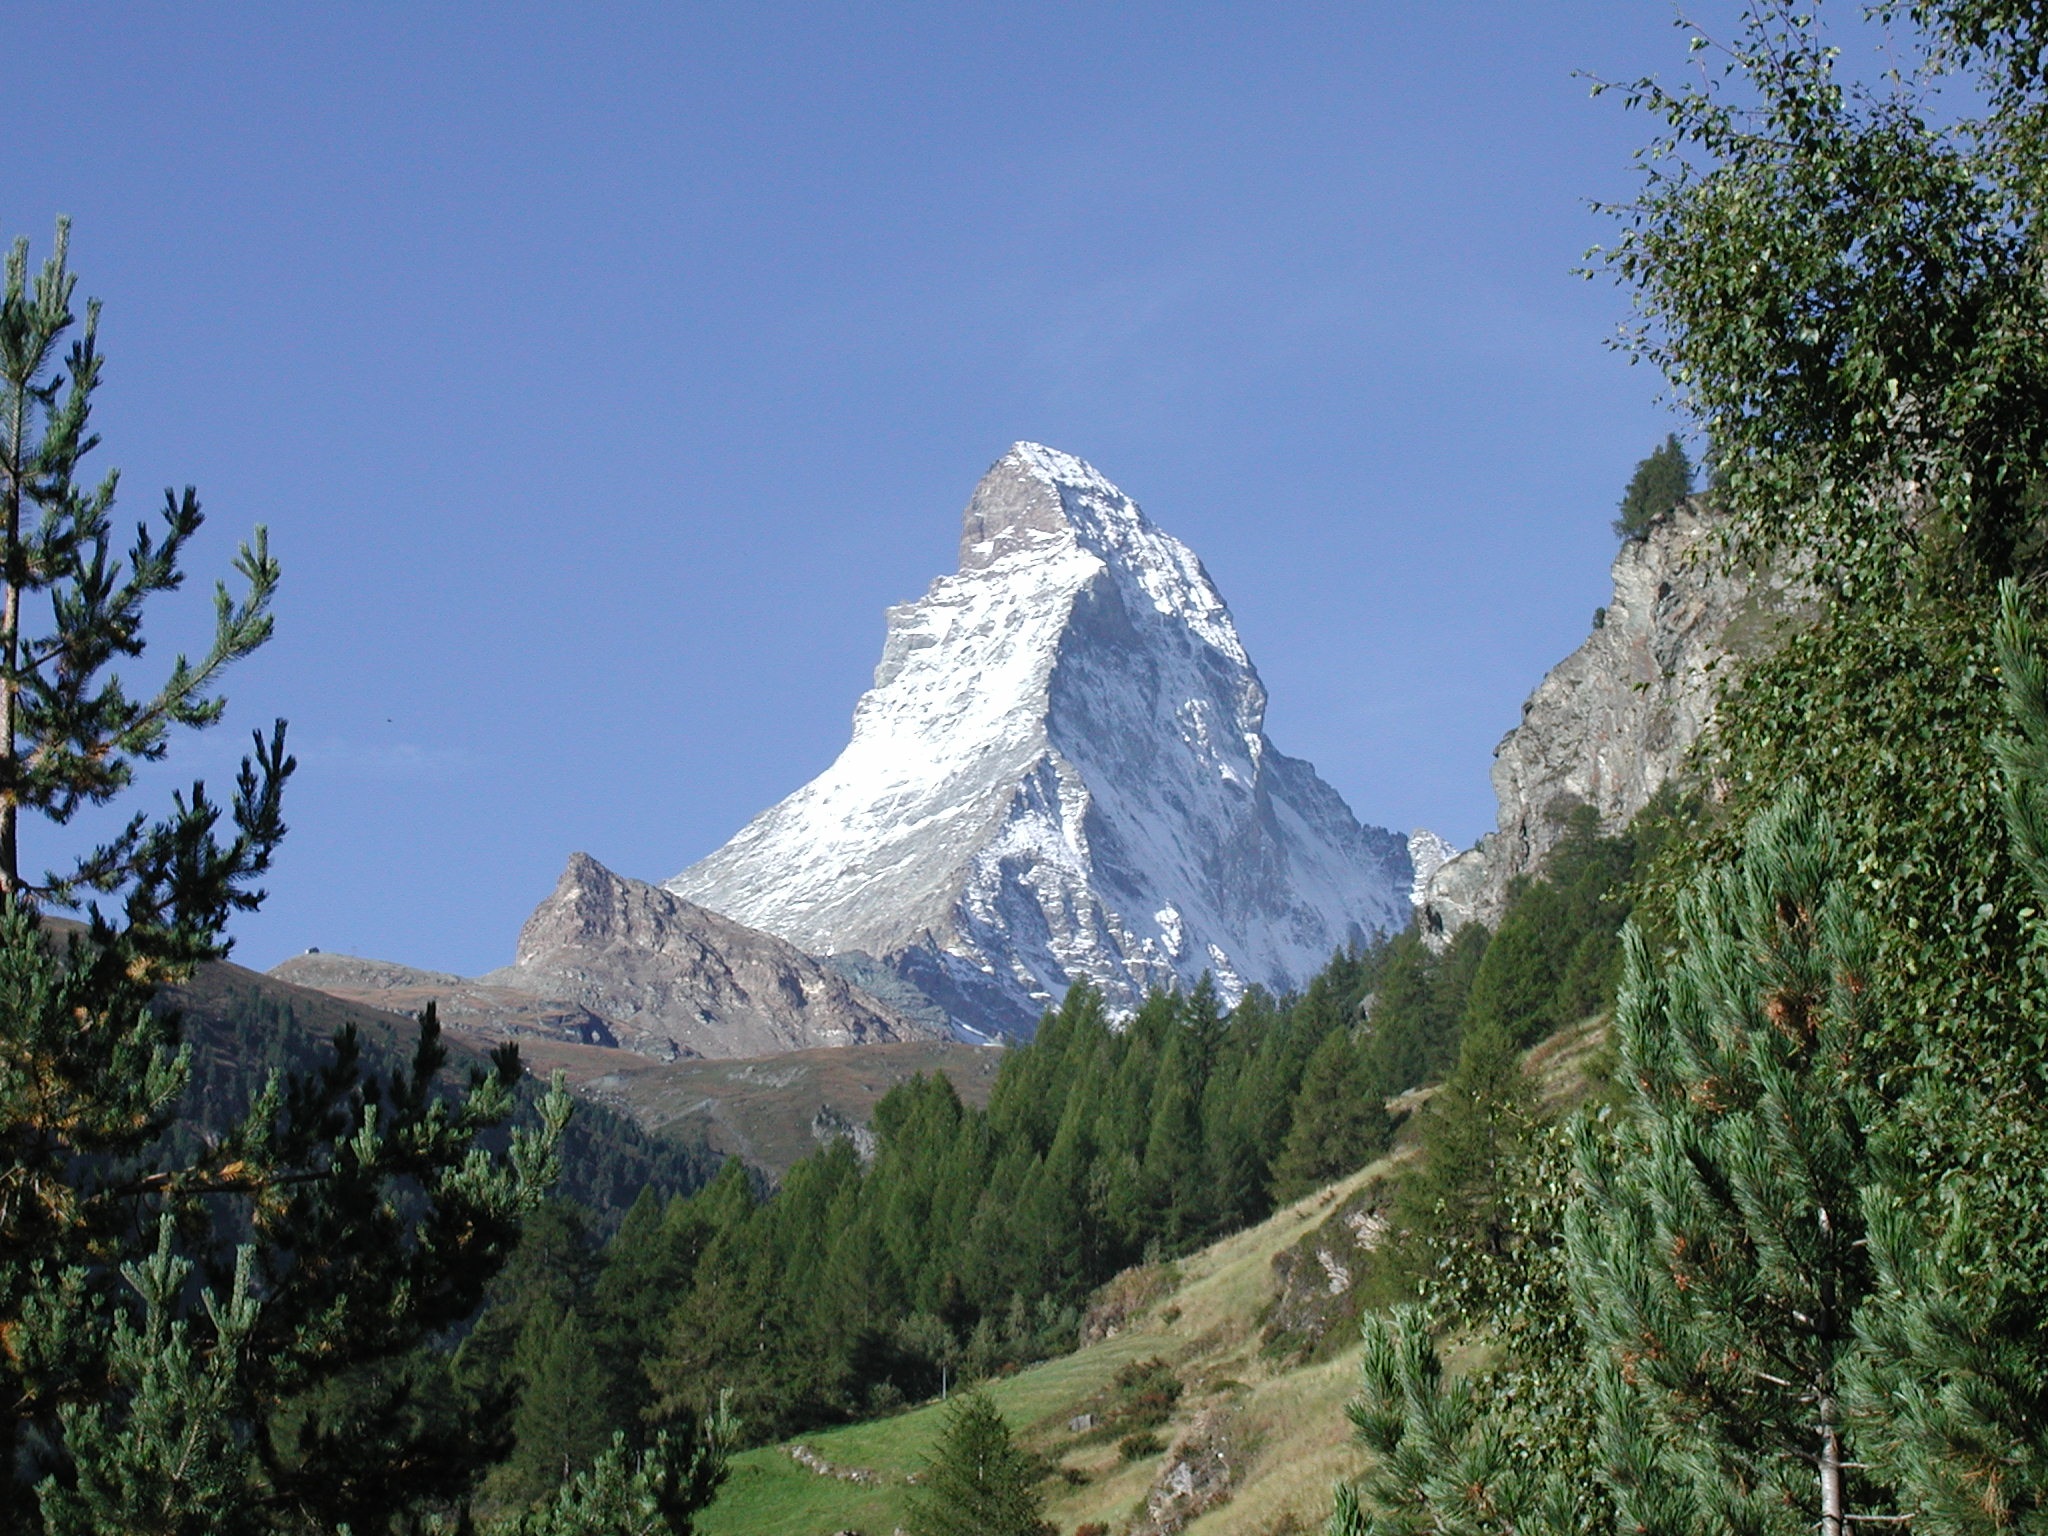
landscape, wilderness, walking, mountain, snow, trail, adventure, valley, mountain range, park, national park, ridge, mountains, alps, plateau, switzerland, ecosystem, landform, mountain pass, zermatt, matterhorn, geographical feature, mountainous landforms